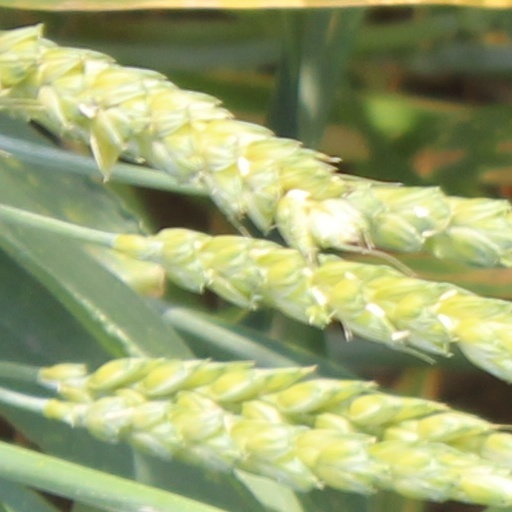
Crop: wheat